Uruma

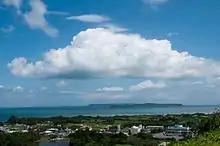
View of Yokatsu Islands from Katsuren Castle

The city consists of three geographic areas: a land area on Okinawa Island proper, the Katsuren Peninsula, and the eight Yokatsu Islands. The majority of the city of Uruma sits on a dissected plateau, and has numerous hills and indentations. The islands of the city are flat and low-lying and are primarily composed of Ryukyuan limestone.